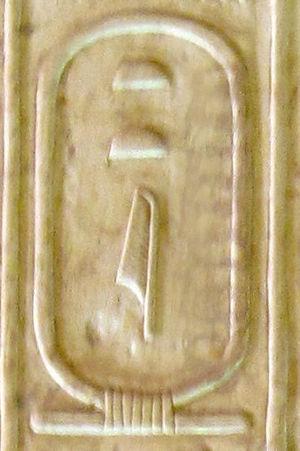
Sekhemkhet serait le second ou troisième souverain de la IIIᵉ dynastie. Il succède à Djéser ou à Sanakht et il précède Khaba ou Sanakht. Ses dates de règnes sont aux alentours de -2611 à -2605.